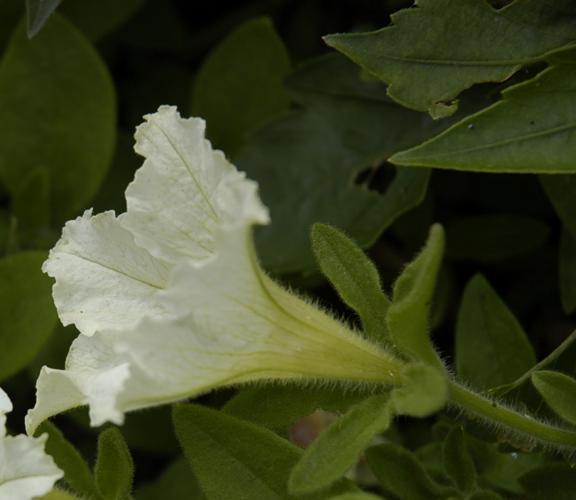
Label: petunia